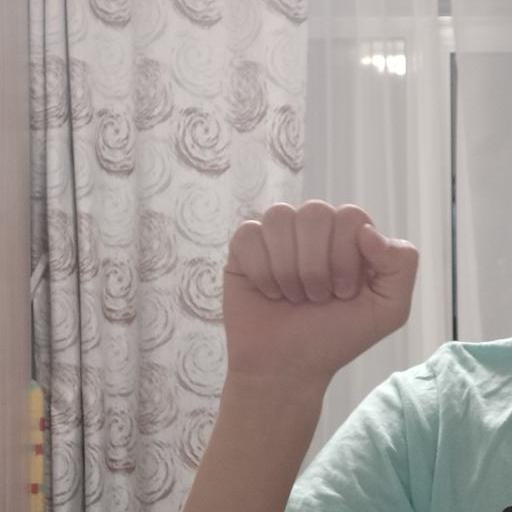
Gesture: fist